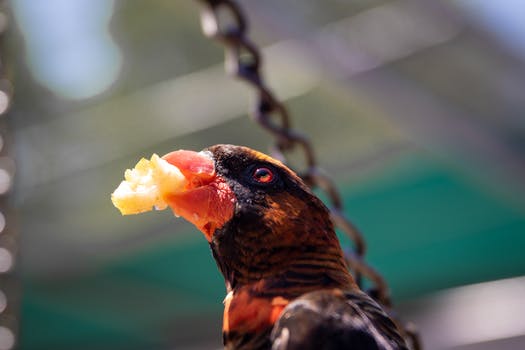
Label: No Watermark